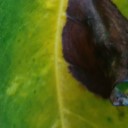
Label: Phoma